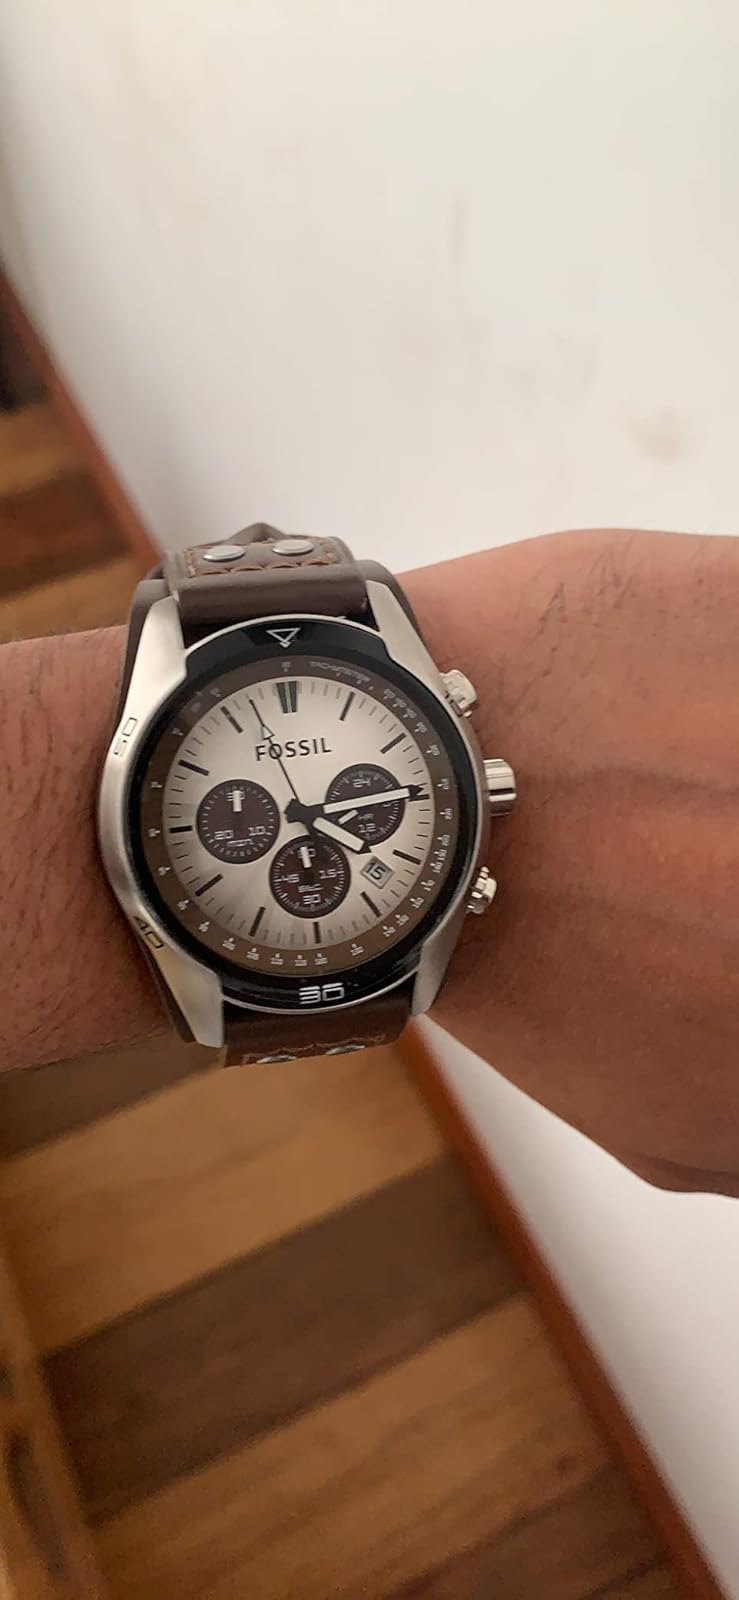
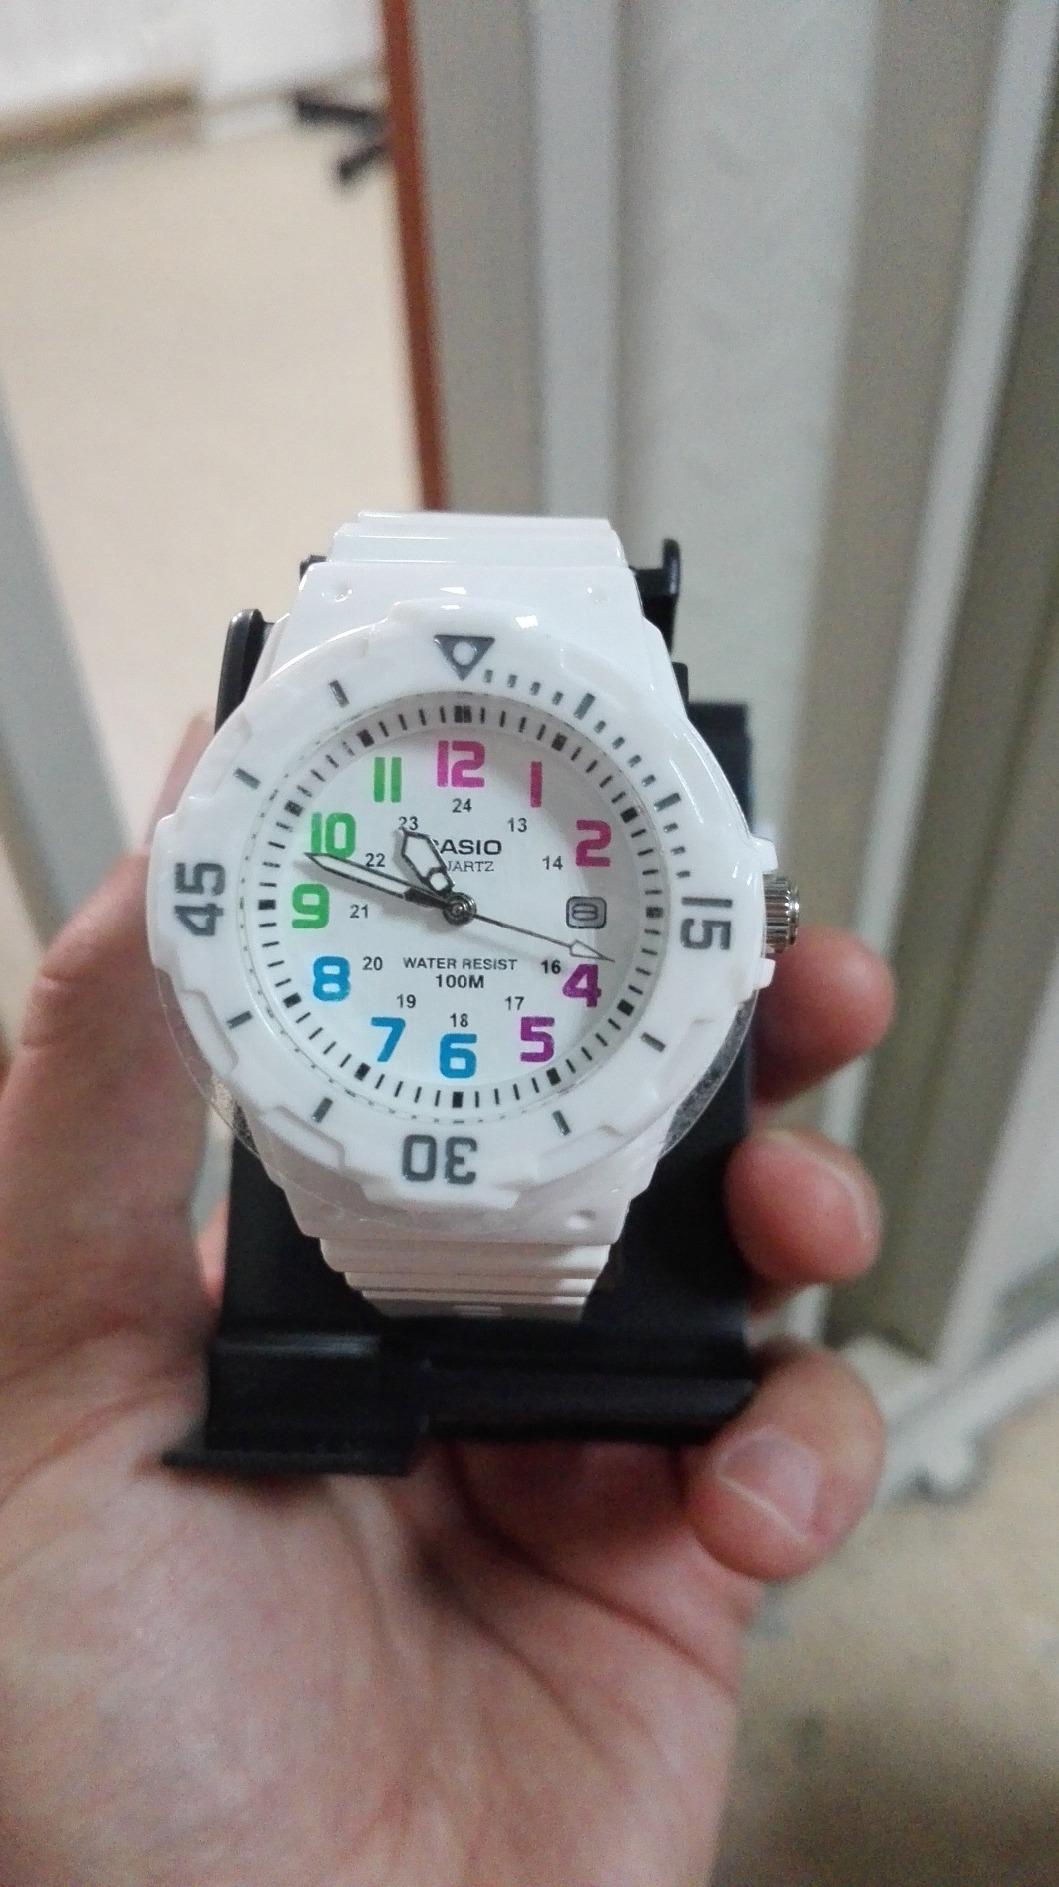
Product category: accessories_watch
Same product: no